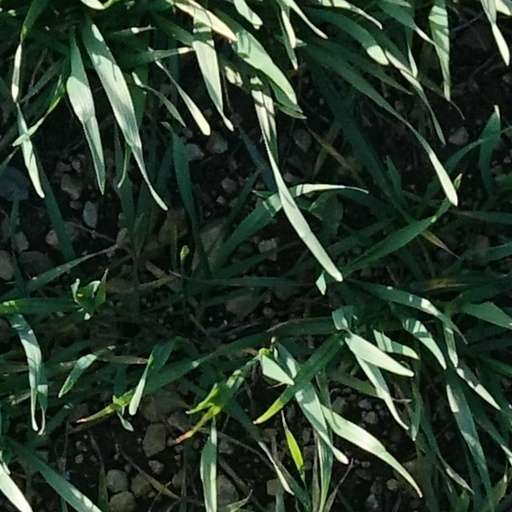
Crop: wheat